Marduk (band)

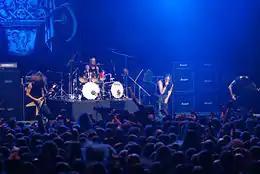
Marduk performing live at Metalmania, 2008

Stability had not yet been attained by the band, however, as Av Gravf opted to depart from Marduk in 1995, citing boredom as the primary instigator for this decision. Wherefore, Marduk recruited Erik 'Legion' Hagstedt, formerly of Swedish black metal band Ophthalamia, as vocalist. This development was further characterised by the band opting to record their fourth full-length album, "Heaven Shall Burn... When We Are Gathered", with Peter Tägtgren of Hypocrisy fame at The Abyss Studio in January 1996, antecedent to the album's release on 1 July 1996.